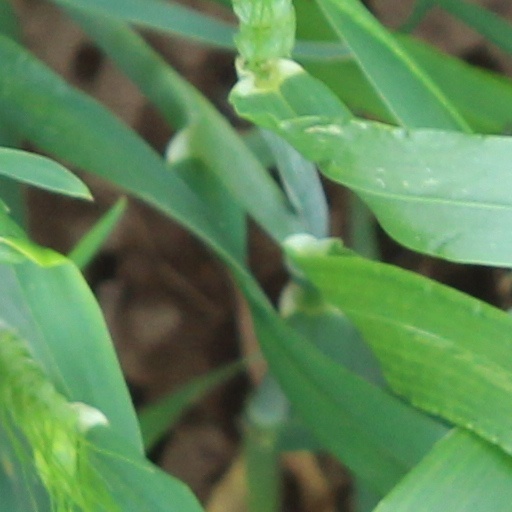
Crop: wheat